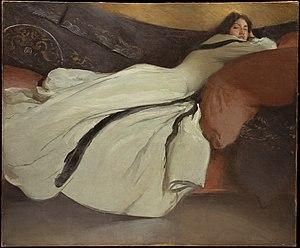
John White Alexander est un artiste peintre, décorateur et illustrateur américain.